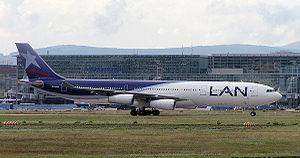
LATAM Airlines Chile anciennement LAN Airlines S.A. est une compagnie aérienne chilienne, membre de l'alliance Oneworld. Elle assure des vols intérieurs et internationaux sur trois continents depuis son principal hub à l'aéroport international Arturo-Merino-Benítez. Elle a fusionné en 2016 avec la compagnie brésilienne TAM pour former la nouvelle compagnie LATAM.